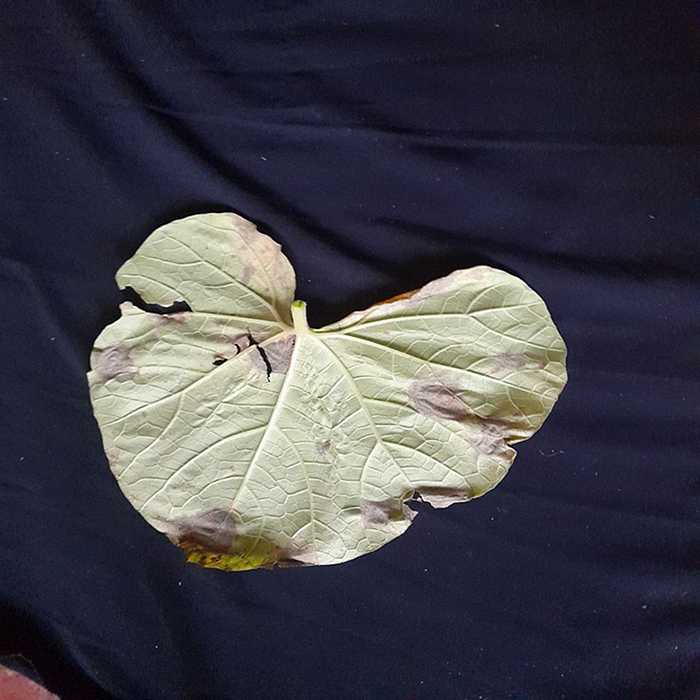
Plant: Bottle gourd
Label: Downey mildew